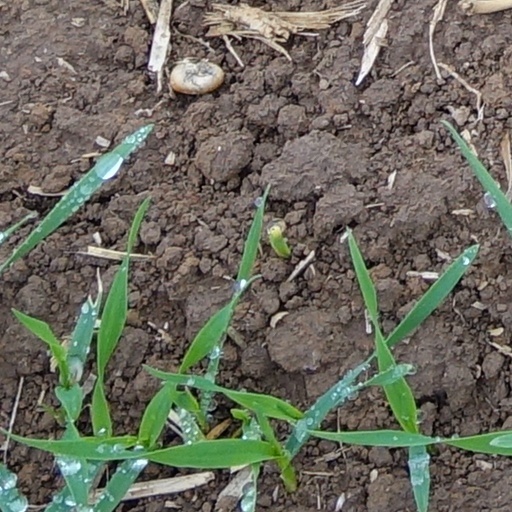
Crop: wheat